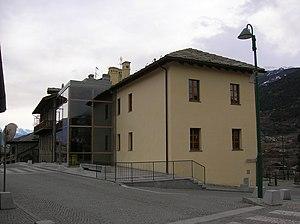
Sarre est une commune italienne de la Vallée d'Aoste.